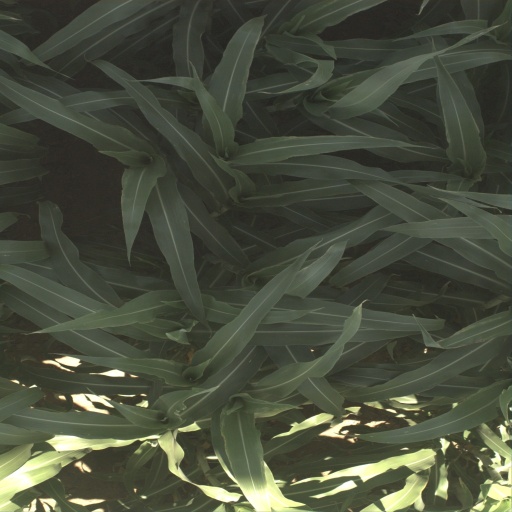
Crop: sorghum